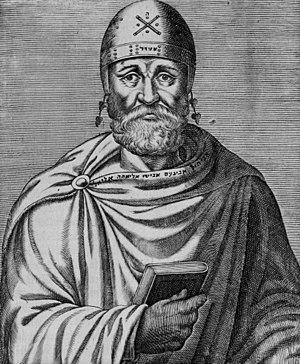
Philon d’Alexandrie est un philosophe juif hellénisé qui est né à Alexandrie vers 20 av. J.-C., où il est mort vers 45 apr. J.-C. Contemporain des débuts de l’ère chrétienne, il vit à Alexandrie, qui est alors le grand centre intellectuel de la Méditerranée. La ville compte une forte communauté juive dont Philon est un des représentants auprès des autorités romaines. Son œuvre abondante est principalement apologétique, entendant démontrer la parfaite adéquation entre la foi juive et la philosophie hellène.
Augustin d'Hippone ou Saint Augustin, né le 13 novembre 354 à Thagaste, un municipe de la province d'Afrique, et mort le 28 août 430 à Hippone, est un philosophe et théologien chrétien romain de la classe aisée. Avec Ambroise de Milan, Jérôme de Stridon et Grégoire le Grand, il est l'un des quatre Pères de l'Église occidentale et l’un des trente-six docteurs de l’Église.
Le Livre de la Genèse est le premier livre de la Bible. Ce texte est fondamental pour le judaïsme et le christianisme.